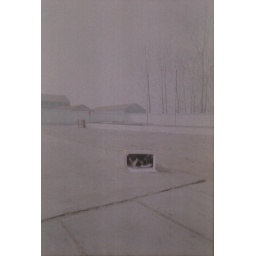
dog in the box